L.J. Roberts

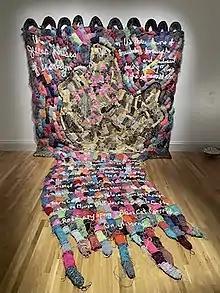
"The Queer Houses of Brooklyn in the Three Towns of Breukelen, Boswyck, and Midwout during the 41st Year of the Stonewall Era (based on a 2010 drawing by Daniel Rosza Lang/Levitsky with 24 illustrations by Buzz Slutzky on printed pin-back buttons)" (2011) at the Renwick Gallery in Washington, DC in 2022

Roberts's work consists primarily of large-scale installations knitted with children's toy knitting cranks including sock making machines and Barbie knitting tools. Throughout their career, Roberts has been most influenced by activist art about HIV/AIDS, and uses their craft as a form of activism as well. Their current artist's statement regarding craft, is to "reclaim the mastery of craft to create an alternative set of tools that could potentially dismantle 'the master's house." This is part of their passion in using craft, especially knitting, to push the boundaries in institutions. Moreover, Roberts finds that the issues of marginality they encounter as a queer, gender non-conforming and non-binary person, directly mirror the position(s) of textile and craft within visual culture. All of these materials are also portable, accessible, and can adapt to a variety of circumstances.